Transport economics

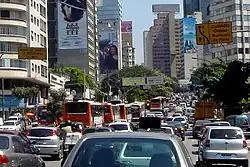
Traffic congestion persists in São Paulo, Brazil, despite no-drive days based on license numbers.

Transport economists consider road space rationing an alternative to congestion pricing, but road space rationing is considered more equitable, as the restrictions force all drivers to reduce auto travel, while congestion pricing restrains less those who can afford paying the congestion charge. Nevertheless, high-income users can avoid the restrictions by owning a second car. Moreover, congestion pricing (unlike rationing) acts "to allocate a scarce resource to its most valuable use, as evinced by users' willingness to pay for the resource". While some "opponents of congestion pricing fear that tolled roads will be used only by people with high income. But preliminary evidence suggests that the new toll lanes in California are used by people of all income groups. The ability to get somewhere fast and reliably is valued in a variety of circumstances. Not everyone will need or want to incur a toll on a daily basis, but on occasions when getting somewhere quickly is necessary, the option of paying to save time is valuable to people at all income levels." Road space rationing based on license numbers has been implemented in cities such as Athens (1982), México City (1989), São Paulo (1997), Santiago, Chile, Bogotá, Colombia, La Paz (2003), Bolivia, and San José (2005), Costa Rica.